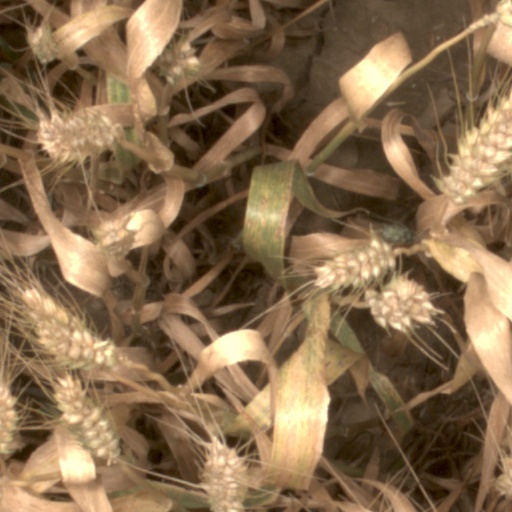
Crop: wheat